Trần Ích Tắc

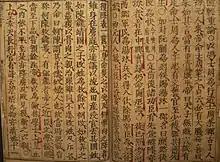
A record of Vietnam for blaming the surrender of Prince Trần Ích Tắc, calling him "a womanly coward"

In 1279, the Mongol-led Yuan dynasty won the decisive victory over the Song dynasty in the Battle of Yamen, marking the end of the Song dynasty and the total control of Kublai Khan over China. As a result, Kublai Khan began to return his attention to southern countries like Đại Việt or Champa. In December 1284, the second Yuan invasion of Đại Việt was launched under the command of Kublai Khan's son prince Toghan. Đại Việt was attacked in two directions. Toghan himself conducted the infantry across the northern border while the Yuan navy under general Sogetu advanced from the south through Champa's territory.